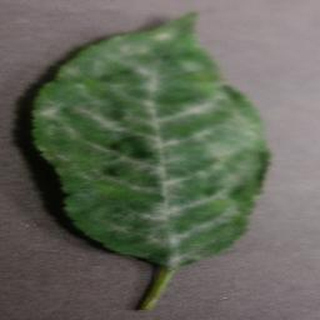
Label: cherry_powdery_mildew